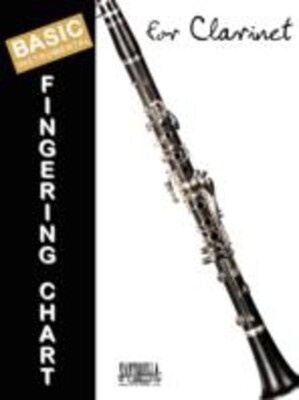
BASIC FINGERING CHART FOR CLARINET
Brand: Cheap Music Books
Category: Arts & Entertainment > Hobbies & Creative Arts > Musical Instrument & Orchestra Accessories > Woodwind Instrument Accessories > Clarinet Accessories